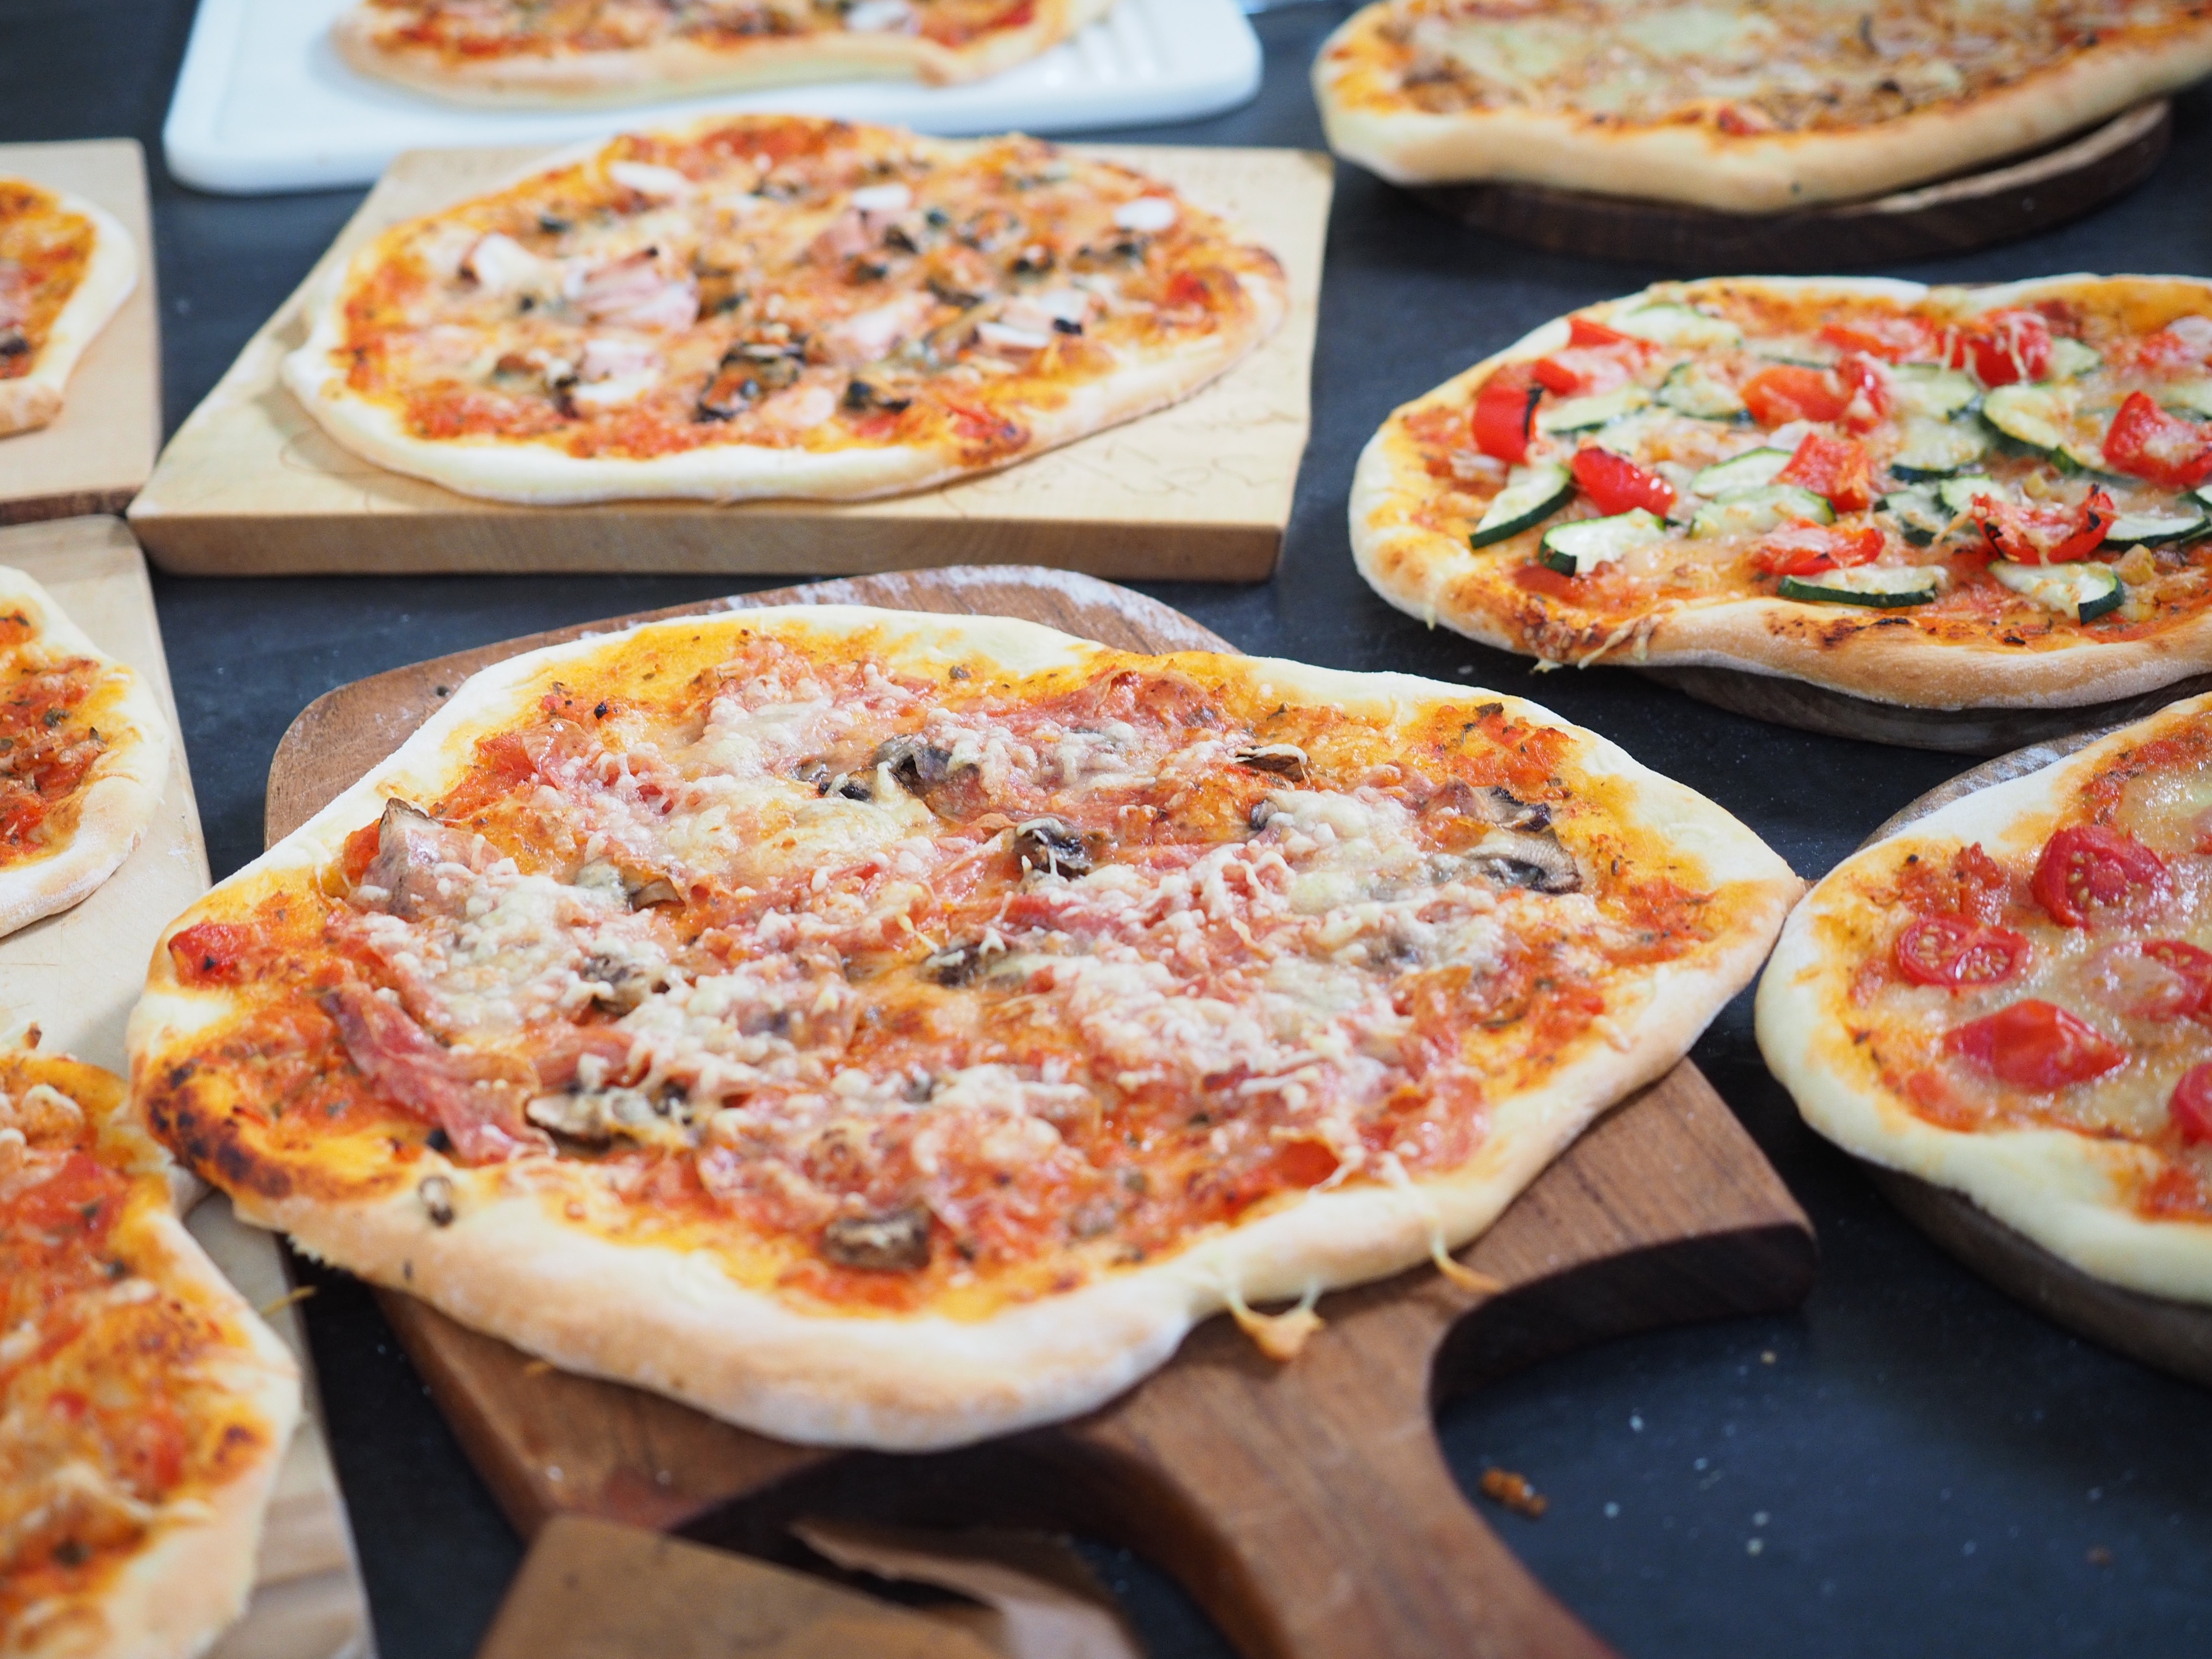
dish, meal, food, kitchen, eat, lunch, cuisine, delicious, preparation, pizza, cook, pepperoni, bake, nutrition, italian, benefit from, pizza topping, bake pizza, italian food, pizza cheese, bake your own, wood fired pizzas, european food, sicilian pizza, ham cheese pizza